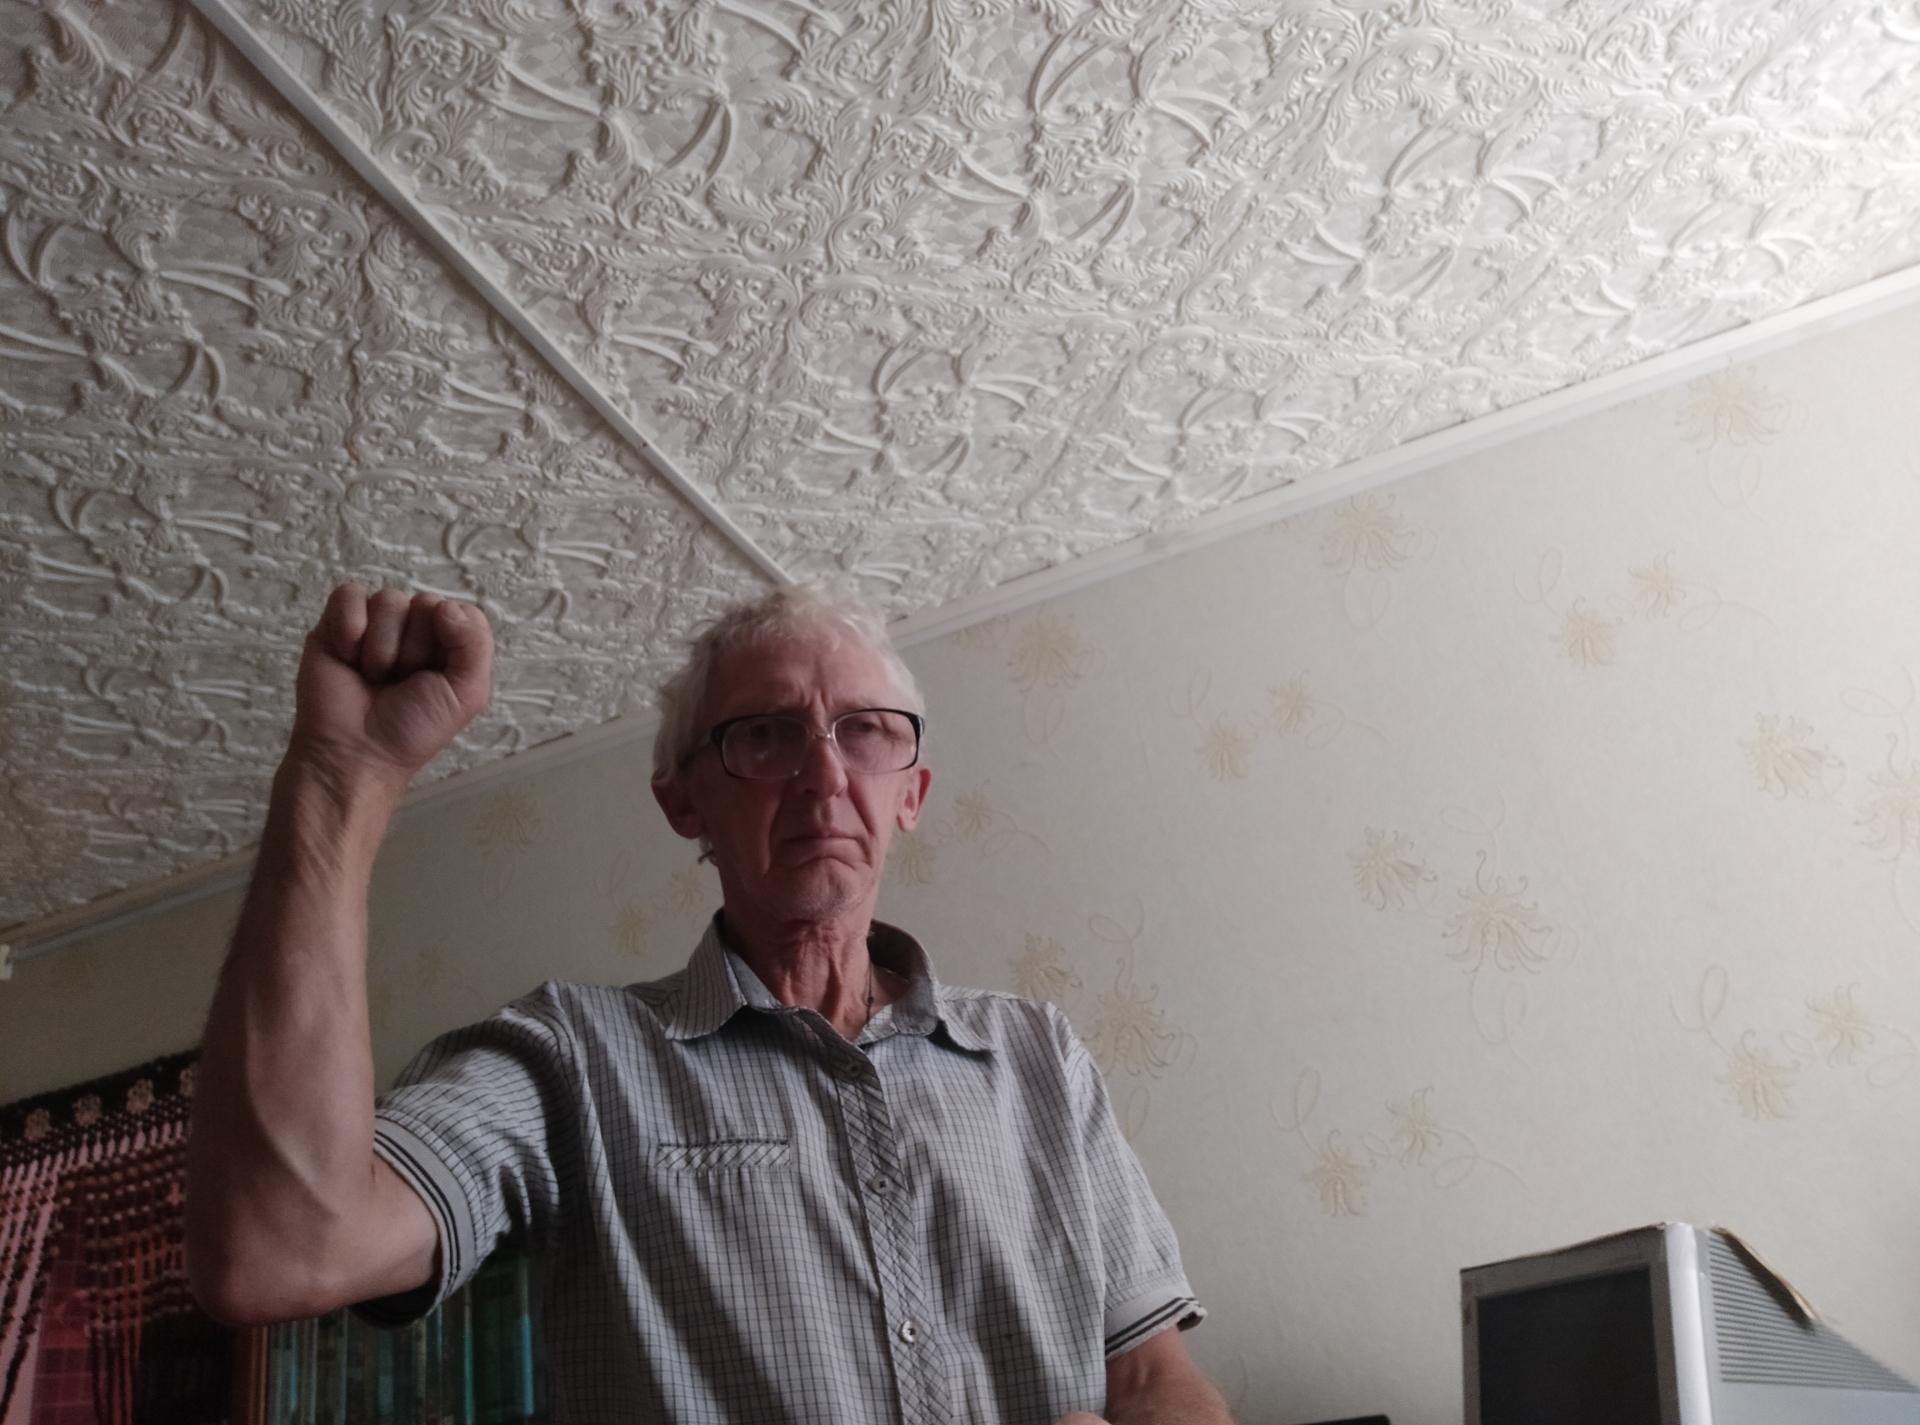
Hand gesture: fist